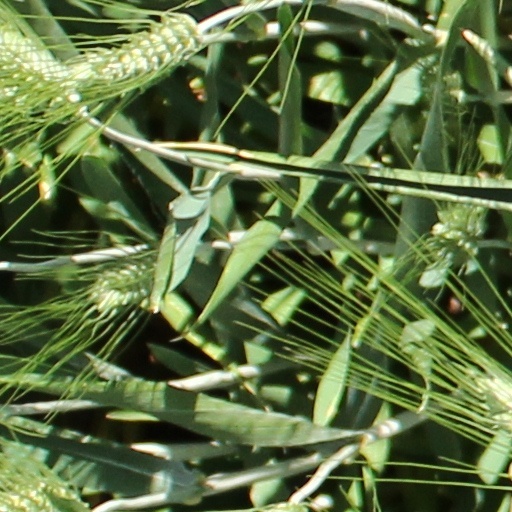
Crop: wheat